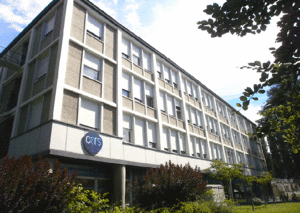
CERMAV - Grenoble - France
Le Centre de recherches sur les macromolécules végétales est une unité propre de recherche du Centre national de la recherche scientifique, fondée en 1966 et basée sur le domaine universitaire de Grenoble. C'est un laboratoire de recherche fondamentale dont les chercheurs et enseignants-chercheurs travaillent dans le domaine des glycosciences.